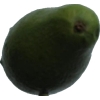
Label: green_avocado